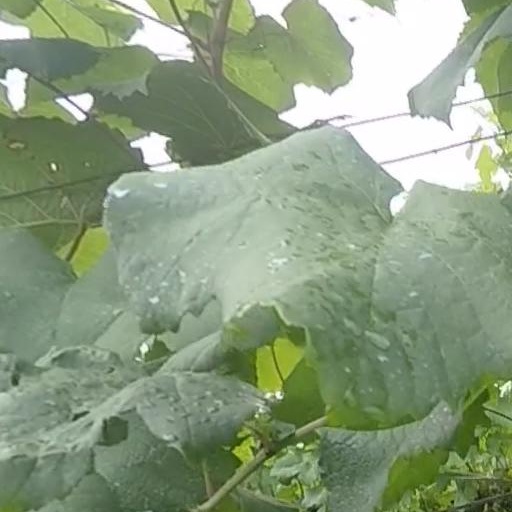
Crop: grape